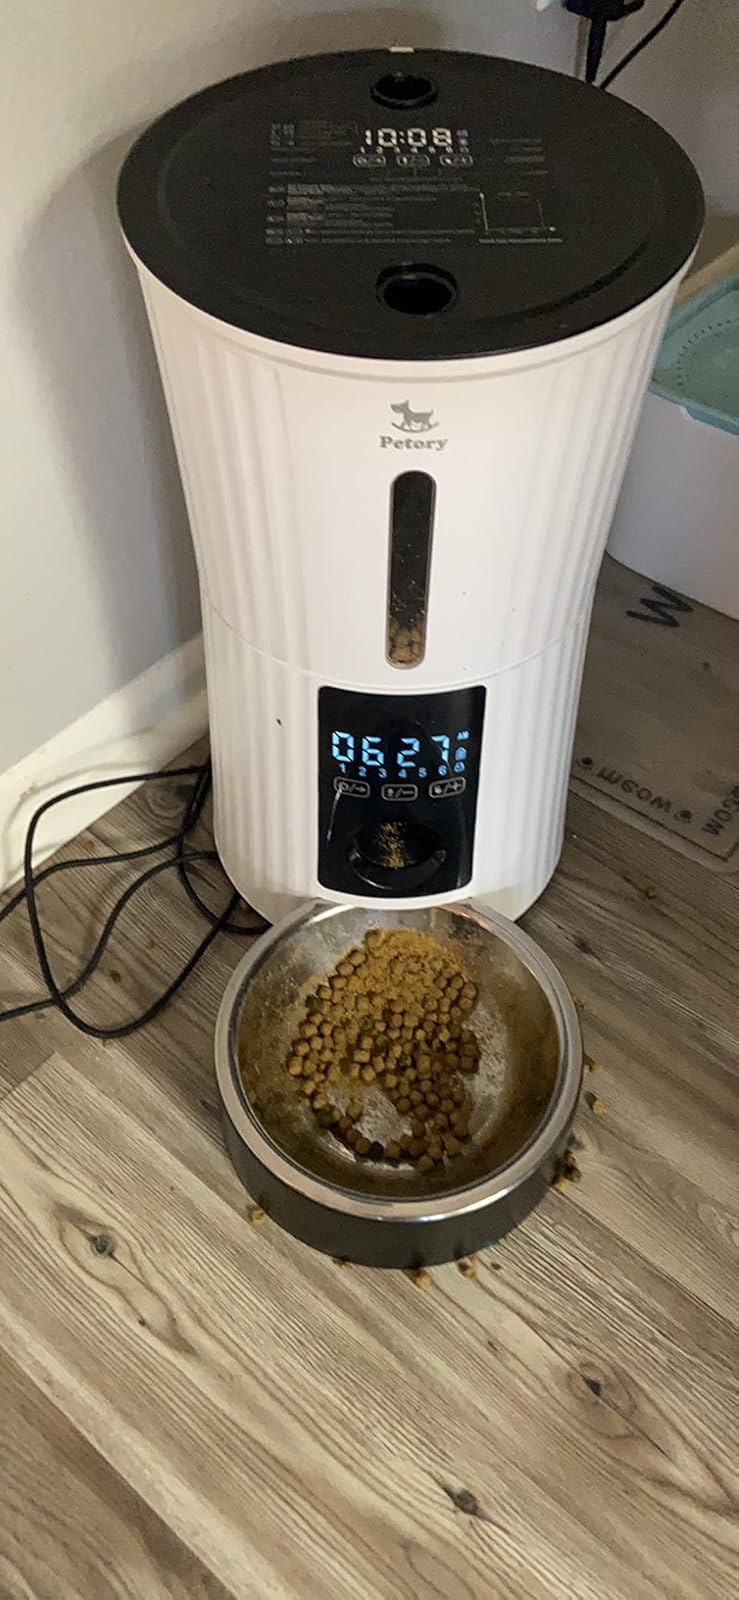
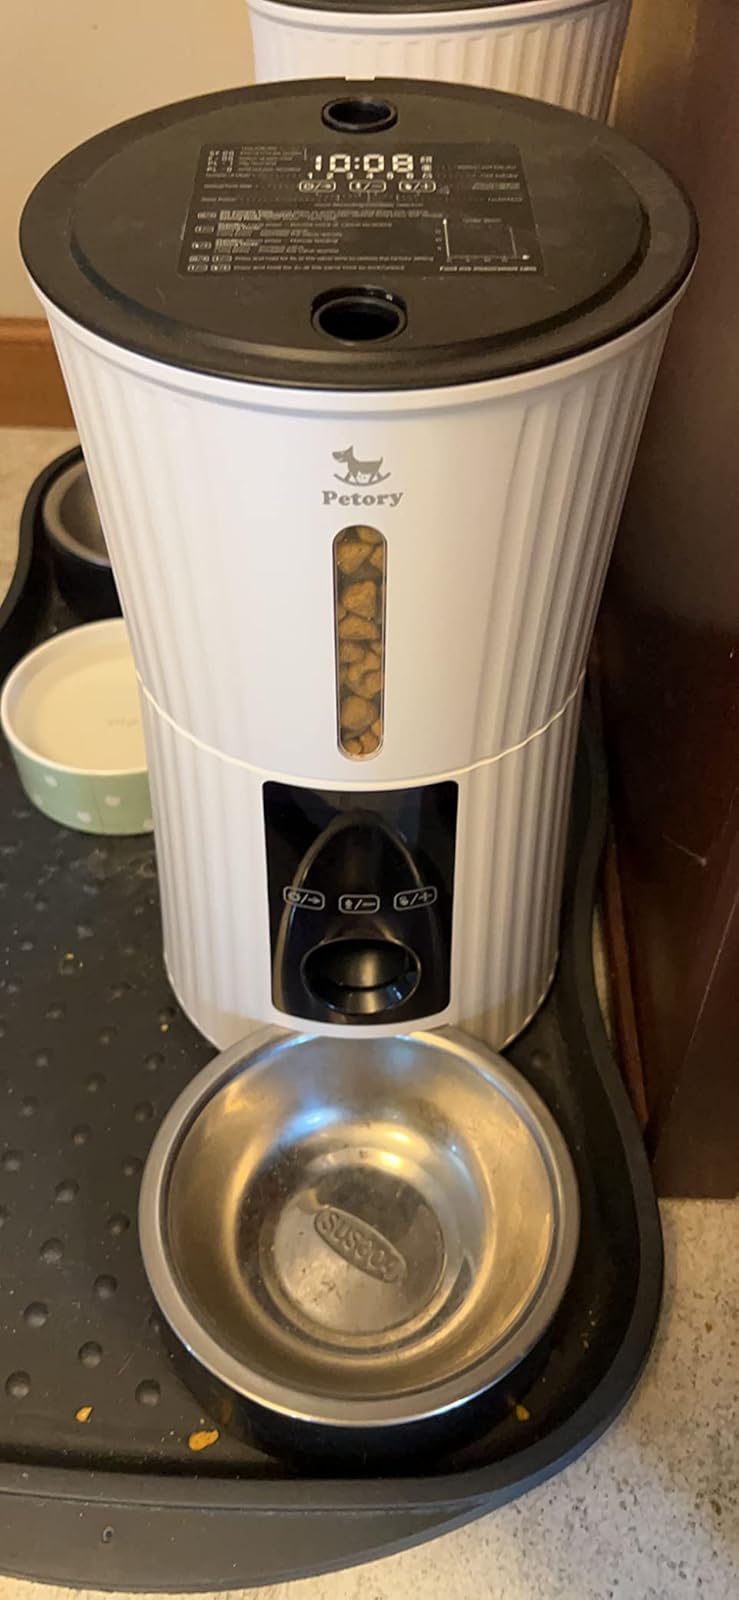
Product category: items_feeder
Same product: yes